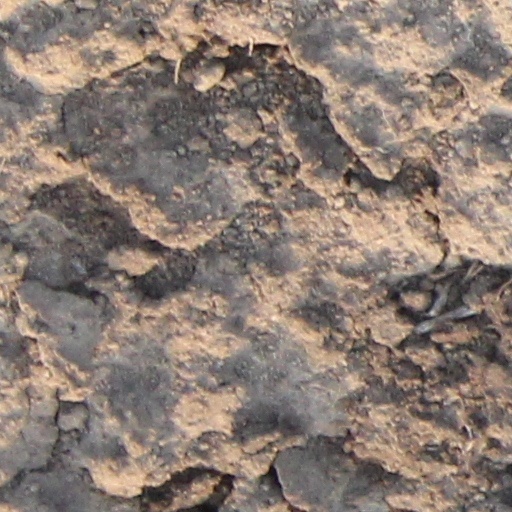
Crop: wheat